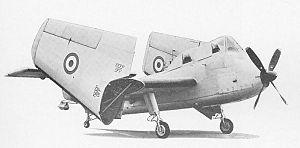
L'aile repliable est un type d'aile utilisé essentiellement sur les avions opérant à partir des porte-avions. Le gain de place permet d'une part d'en garer un plus grand nombre sur le pont et, d'autre part, facilite ou même seulement permet l'accès aux ascenseurs et aux hangars de dimensions réduites.